Jewish Settlement Police

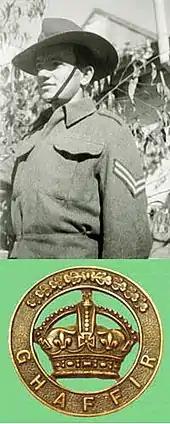
A "ghaffir" (special policeman) corporal, 1942, and a ghaffir cap badge.

The Jewish Settlement Police (JSP) were a division of the Notrim established in Mandatory Palestine in 1936, during the 1936-39 Arab revolt.